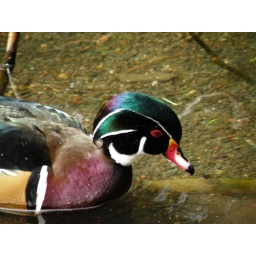
I saw this bird in a pond in the Portland Zoo, but I can't identify it. It was very colorful though!